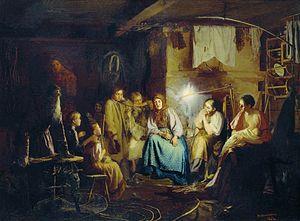
Les contes traditionnels, ou contes populaires occupent une place importante dans la culture russe, au sens large.